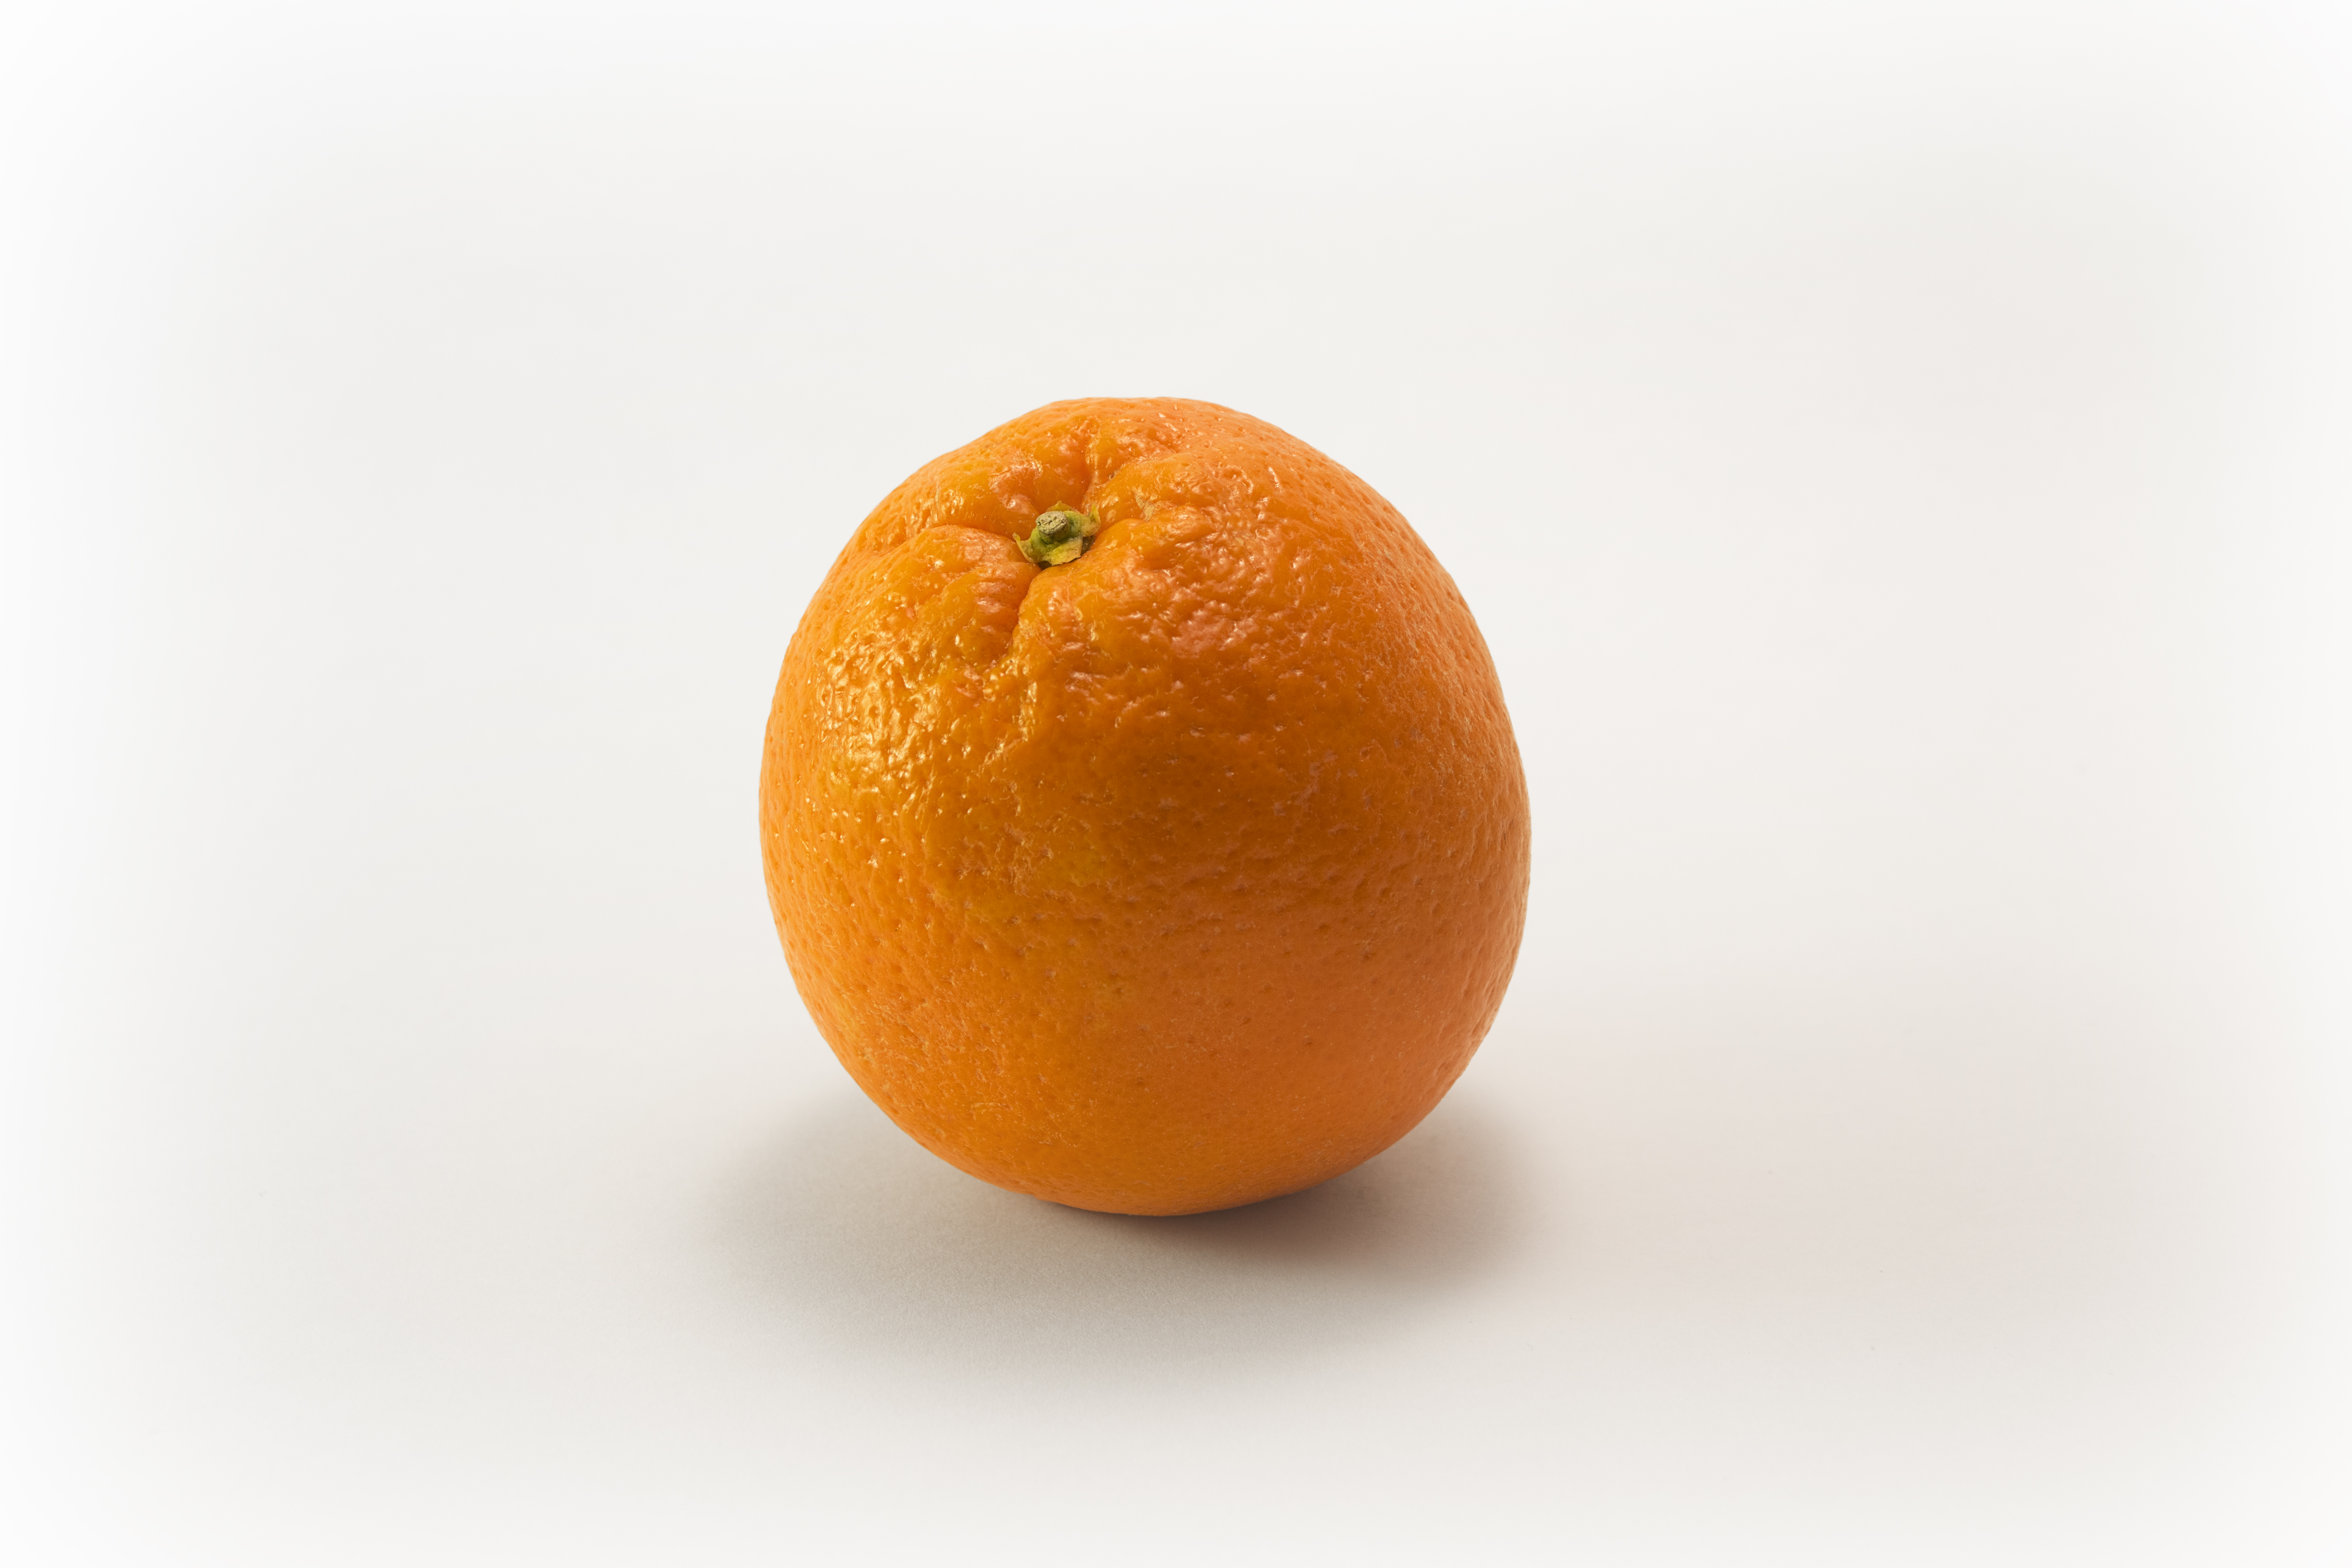
plant, fruit, orange, food, produce, fresh, healthy, grapefruit, tangerine, orange juice, clementine, vitamins, organic, citrus, flowering plant, vitamin c, bitter orange, mandarin orange, good health, land plant, tangelo